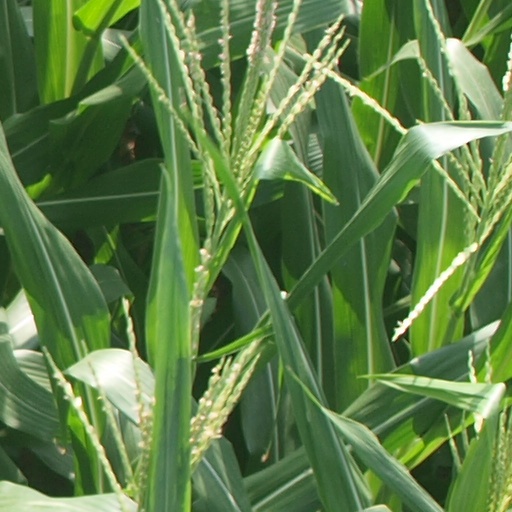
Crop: maize; corn